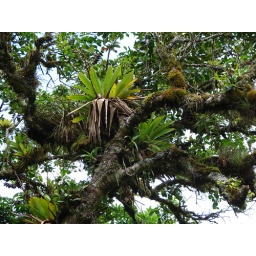
A dense community of epiphytic plants growing on a tree in a forest near Heredia, Costa Rica.